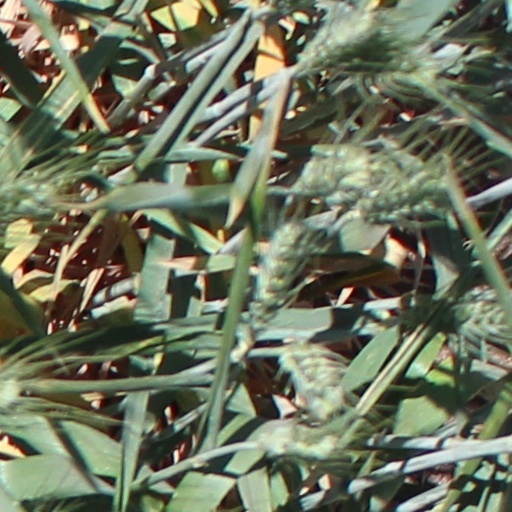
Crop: wheat